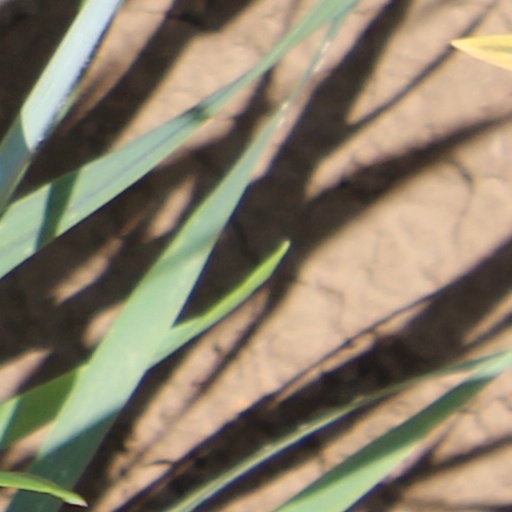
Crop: wheat